Subaru Outback

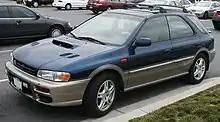
Outback Sport (first generation) 1994–2001

The seventh-generation Outback transitioned to a crossover SUV compared to the raised station wagon of its predecessor with a boxier shape, taller roofline, increased use of exterior body cladding, and its platform is not shared with a sedan car (with the discontinuation of the Legacy in 2025). Subaru said the boxy design was chosen for the Outback to emphasize the increased height of the vehicle and its durability.Evan Lindsey, the Car Line Manager responsible for the Outback's packaging and pricing at Subaru Canada, explained the reasons for the Outback's design: "From a design perspective, there were some restrictions in terms of how tall the profile of the vehicle could be because it had to share its proportions with a sedan... That's why the lower, sleeker profile of the Outback carried through. However, with this new seventh generation, we're not restricted by those sedan proportions." Lindsey also explained about the Outback was designed to meet various consumer demands, "Within focus groups and design clinics and that sort of thing, there's kind of two camps... There were Outback owners that absolutely loved the design and they said, 'Hey, don't change it'". The other group claimed the previous Outback did not "look SUV-like enough," according to Lindsey. He further explained, "It's kind of taking those attributes that existing Outback buyers appreciate and enhancing them... But also at the same time from a styling and design perspective, broadening the appeal." The front fascia has split headlights and a larger rectangular grille. The side has squared-off wheel arches opposed to the round shape of its predecessor, standard roof rails however the foldaway crossbars have been omitted, a widen C-pillar design with a body-colored trim piece, and 19-inch alloy wheels are available for the first time in the Outback's history. The rear features a full-width taillight bar which also incorporates a ruler used to measure objects which is in length, "OUTBACK" badging on the rear hatch, and the Subaru logo is embossed on the black plastic bumper.